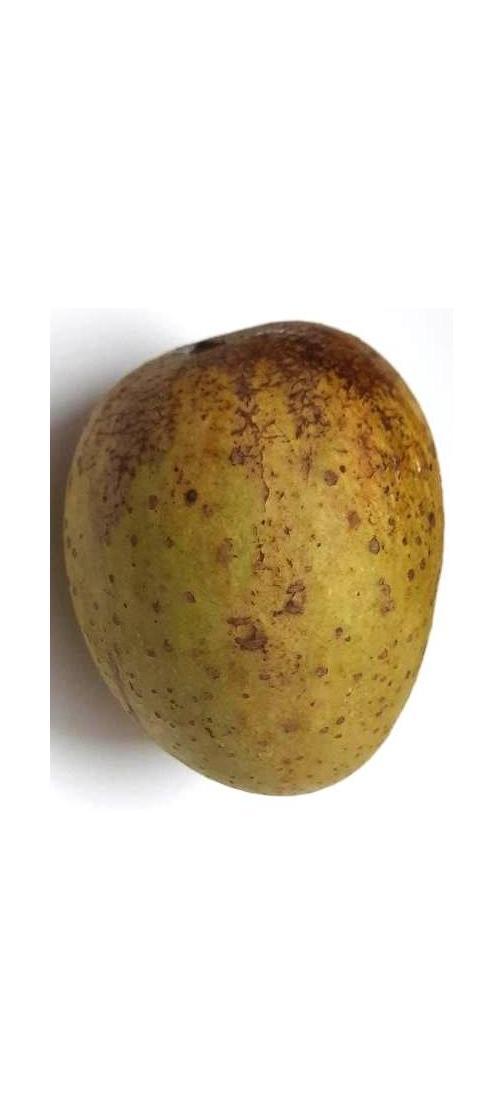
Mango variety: Gourmoti